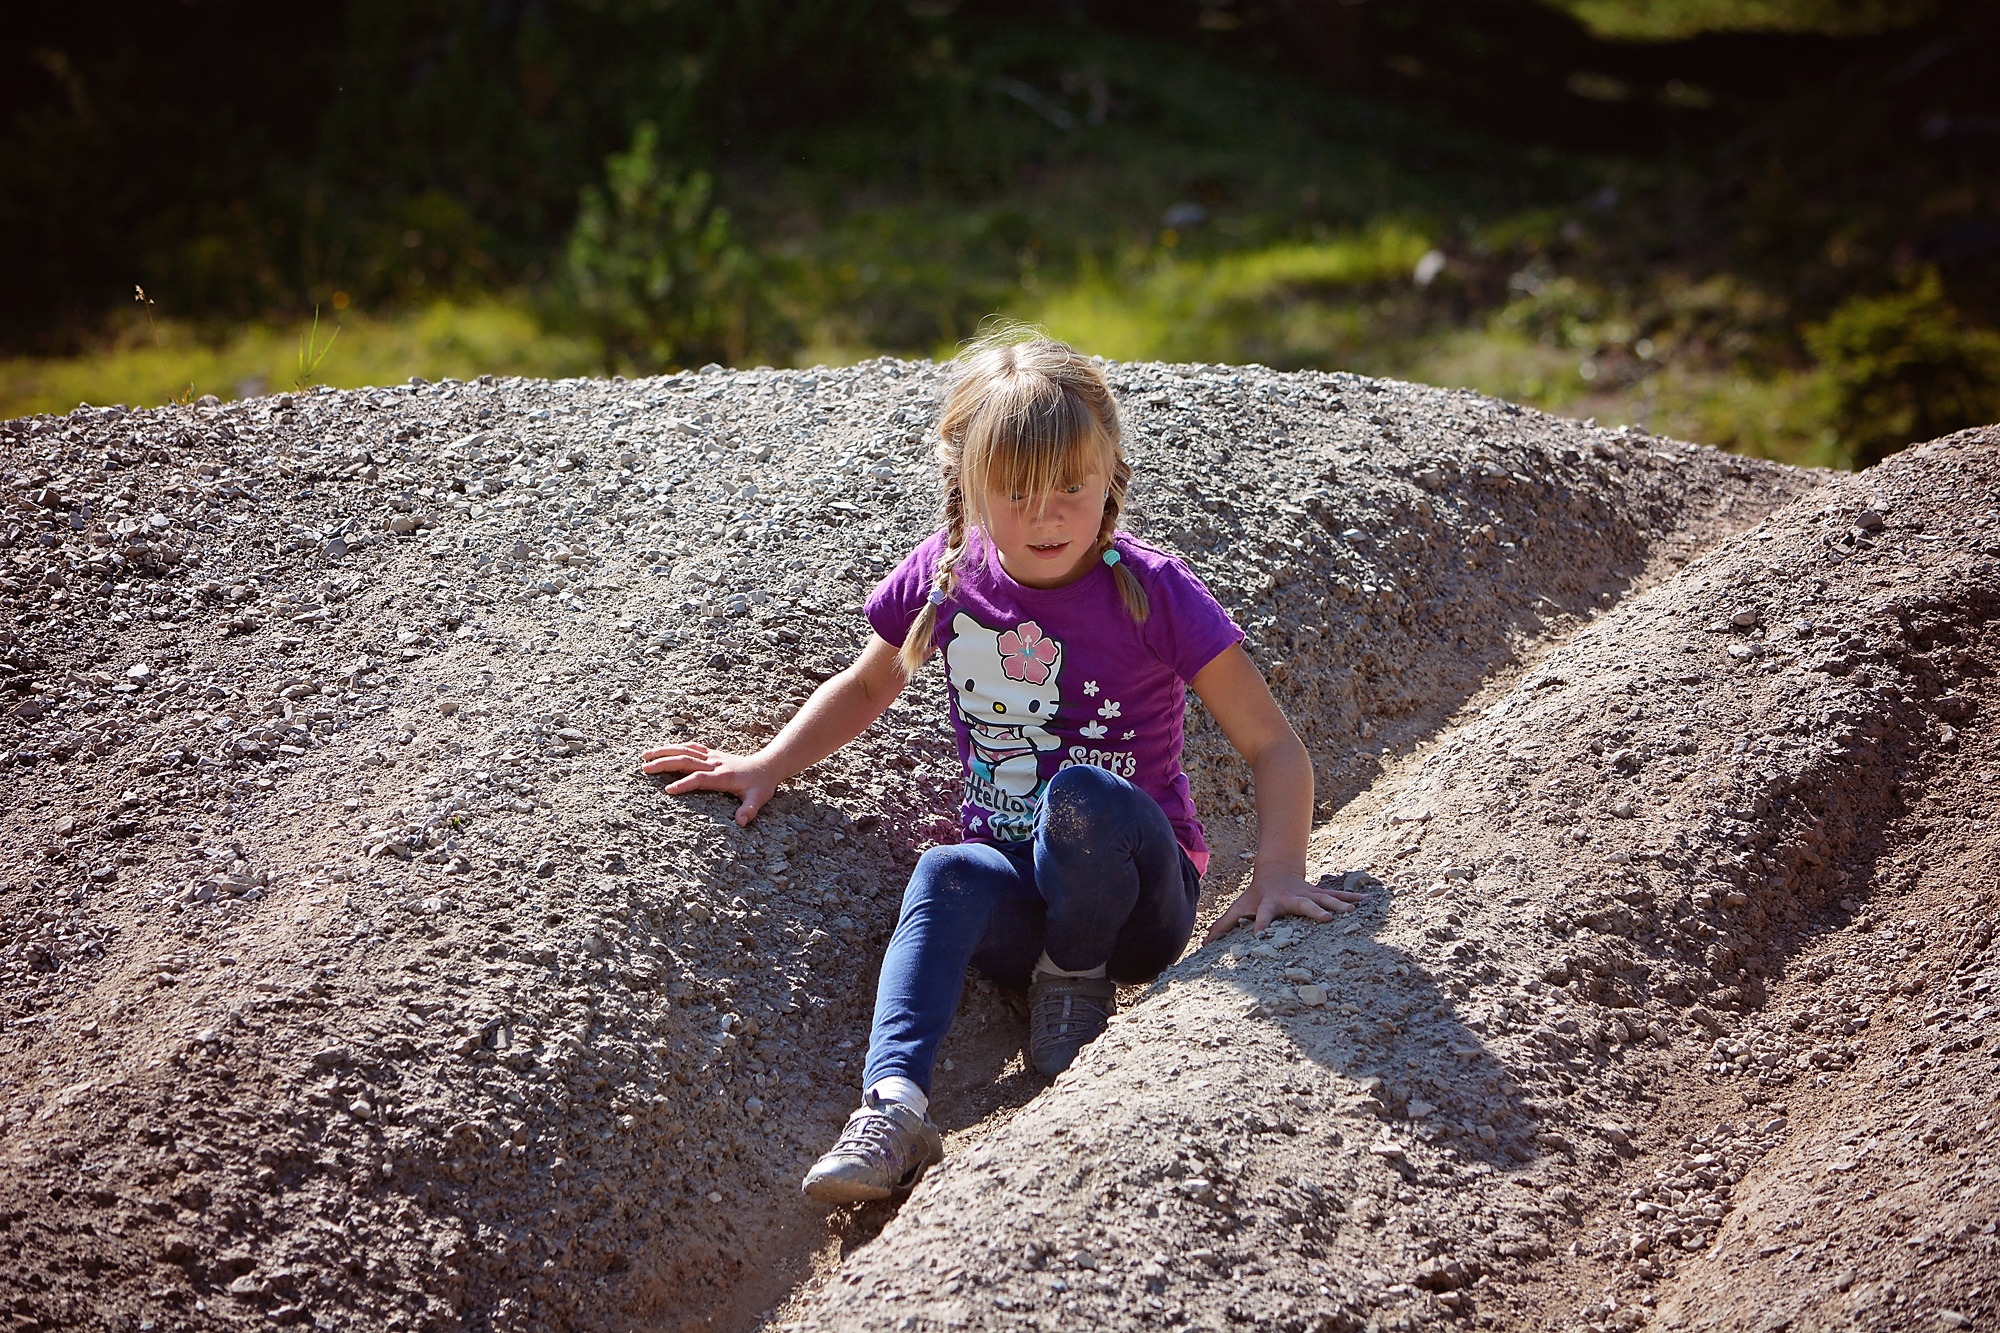
nature, rock, person, girl, adventure, recreation, soil, child, human, geology, out, in motion, slip, stone hill, sand hill, outdoor recreation